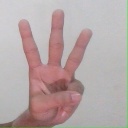
अक्षर: व